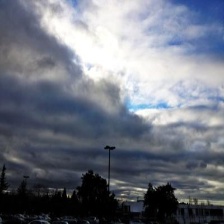
Cloud type: Stratus